Eureka Rebellion

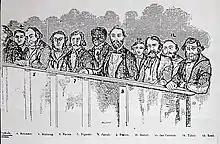
An 1855 engraving in "The Age" of some of the rebels on trial

The first trial relating to the rebellion was a charge of sedition against Henry Seekamp of the "Ballarat Times". Seekamp was tried and convicted of seditious libel by a Melbourne jury on 23 January 1855 and, after a series of appeals, sentenced to six months imprisonment on 23 March. He was released from prison on 28 June 1855, three months early. During Seekamp's absence, Clara served as editor of the "Ballarat Times".